Question: Please indicate a possible affordance area of the bowl that can be used for holding
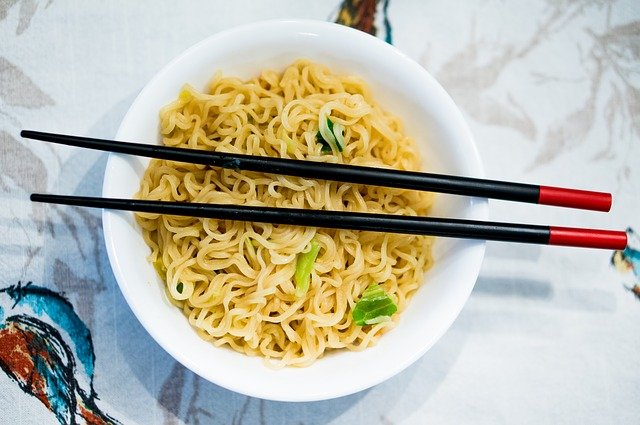
Answer: [98, 16.5, 485, 417.5]